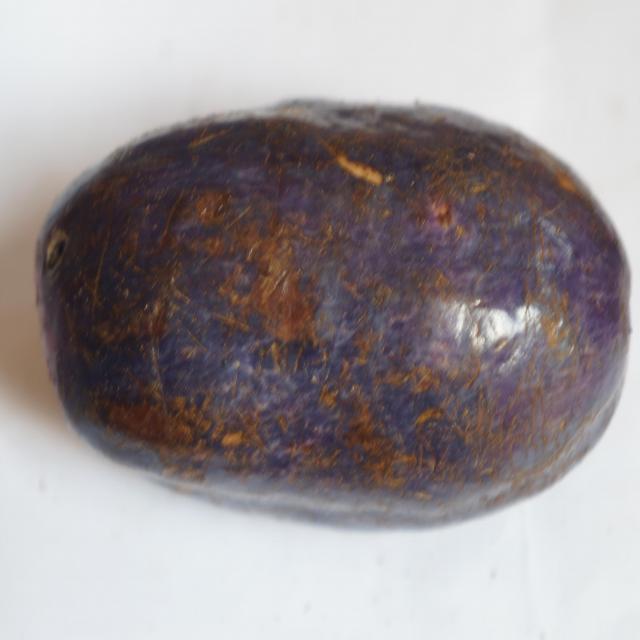
Plum grade: unaffected